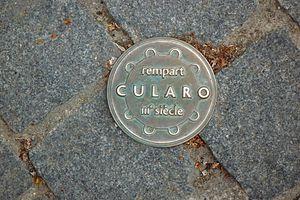
Pastille au sol représentant le cheminement de l'enceinte romaine de Grenoble (IIIe siècle).
Les Remparts romains de Grenoble sont un monument historique de l'Isère, situés dans la ville de Grenoble, en région Auvergne-Rhône-Alpes.
Cularo est le nom gaulois de la ville de Grenoble. Sa première référence officielle écrite remonte au 6 juin 43 av. J.-C., mais de nombreuses traces archéologiques laissent penser que le site était habité bien avant, puisqu'installé sur une route menant à Rome. Ses habitants font partie du peuple des Allobroges dont la ville constitue une frontière avec les territoires des peuples des Vertamocores et des Tricores.
L’histoire de Grenoble couvre plus de 2 000 ans. À l'époque gallo-romaine, le bourg gaulois porte le nom de Cularo puis de Gratianopolis et voit son importance accrue lorsque les Comtes d’Albon la choisissent au début du XIᵉ siècle comme capitale de leur principauté, le Dauphiné. Avec ce nouveau statut, puis trois siècles plus tard l'annexion du Dauphiné au royaume de France, l'économie de Grenoble s'est développée pour devenir une ville parlementaire et militaire, gardienne de la frontière avec les États de Savoie.